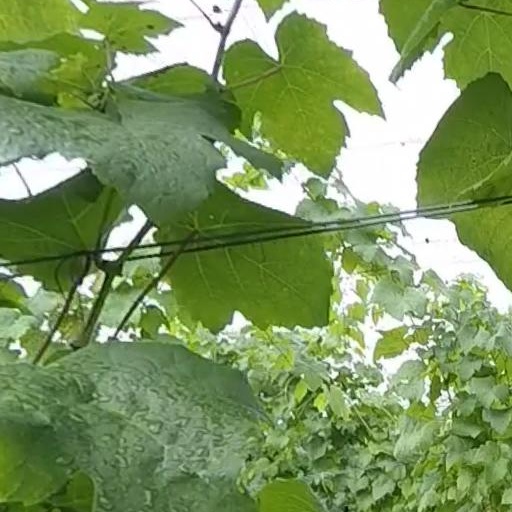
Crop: grape